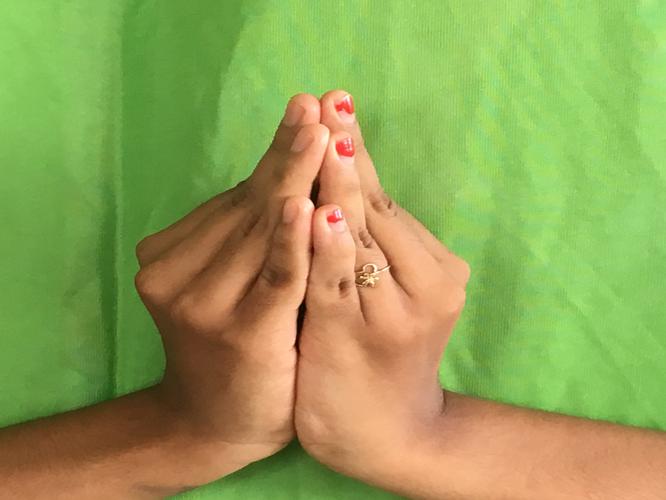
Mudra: Kapotham
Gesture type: double_hand